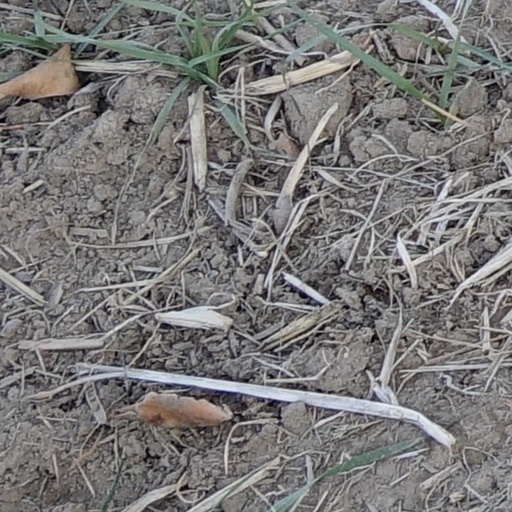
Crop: wheat